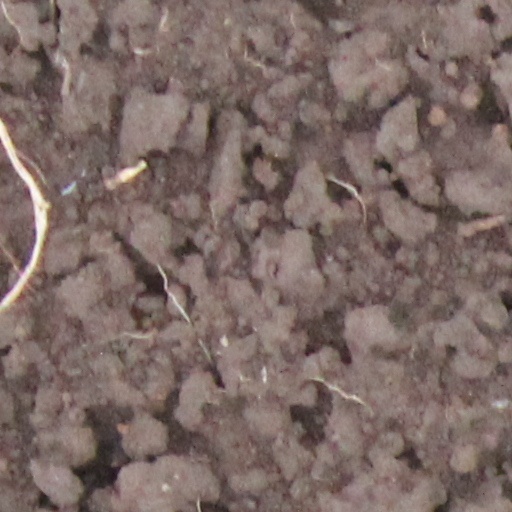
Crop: wheat